UNCP School of Business

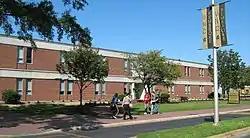
The School of Business building on the main campus of UNCP

The UNCP School of Business is located within the University of North Carolina at Pembroke. All undergraduate and graduate degree programs are fully accredited by the Association to Advance Collegiate Schools of Business (AACSB).